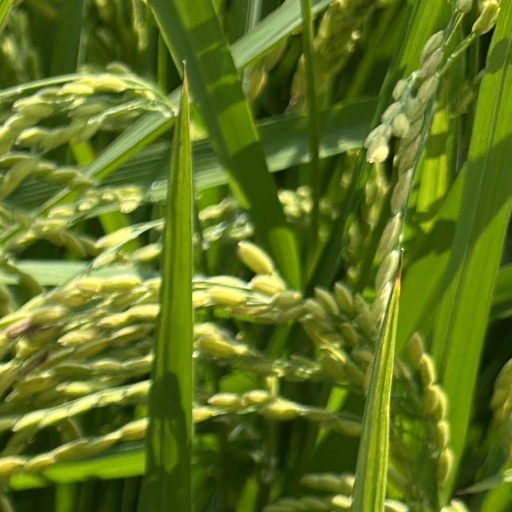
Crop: rice